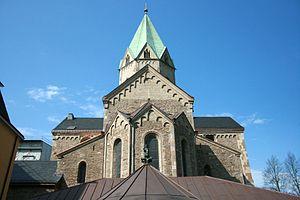
Werden est un quartier d'Essen en Allemagne, qui compte 9 743 habitants au 30 juin 2017, pour une superficie de 4,04 km². C'est dans ce quartier que se trouve l'abbaye de Werden. Jusqu'à ce jour Werden est encore une vieille ville historique avec des nombreux monuments.